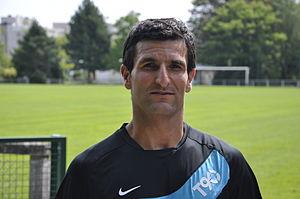
Pierre-Alain Frau à l'entrainement à Caen le 27 juin 2011
Pierre-Alain Frau, surnommé « PAF », est un footballeur français né le 15 avril 1980 à Montbéliard évoluant au poste d'attaquant. Reconverti entraîneur, il est actuellement responsable des U19 au FC Sochaux.
La saison 2010-2011 du LOSC Lille Métropole est la cinquante-et-unième saison du club nordiste en première division du championnat de France, la onzième consécutive au sein de l'élite du football français. Cette saison est particulièrement importante dans l'histoire du LOSC, puisque ce dernier réalise le doublé championnat et coupe de France, titres qui lui échappent respectivement depuis 1954 et 1955. Ce doublé, le deuxième de l'histoire des Dogues après celui de la saison 1945-1946 et le seizième de l'histoire du football français, est célébré avec ferveur dans la métropole lilloise.